Gemer (region)

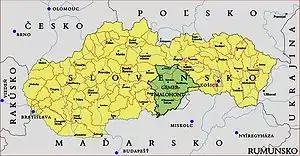
The location of Gemer within Slovakia.

Gemer is a historical region in Central Europe, located in southern Slovakia. Its territory comprises the area that belonged to the Gömör and Kishont County, Kingdom of Hungary, that existed until the 20th century.